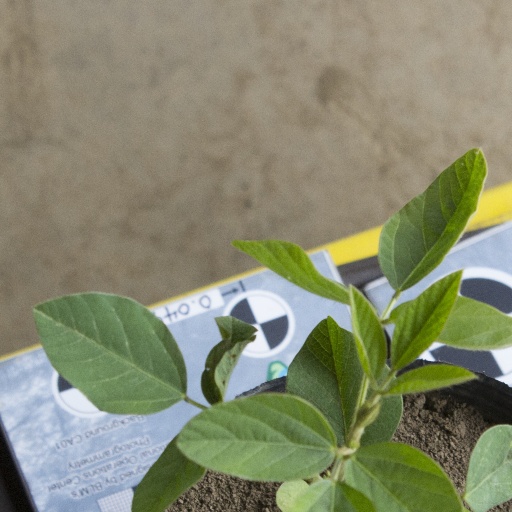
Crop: soybean